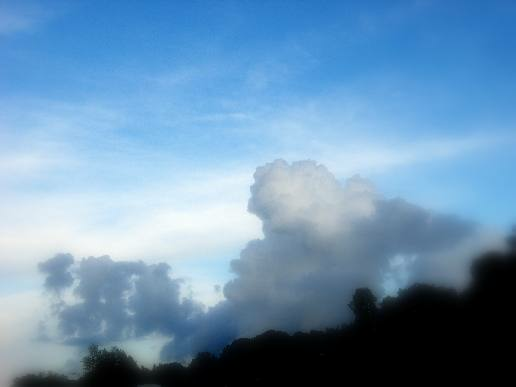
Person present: No